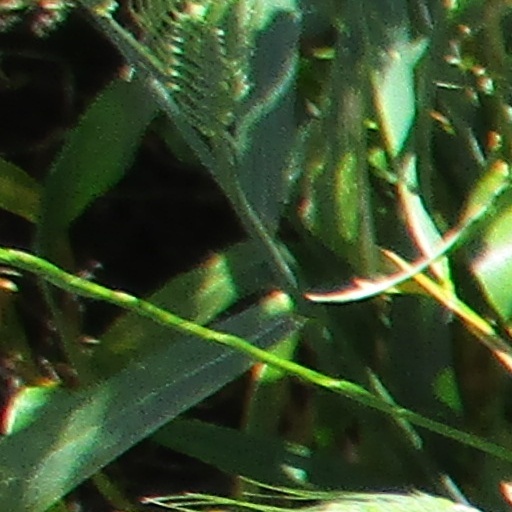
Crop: wheat